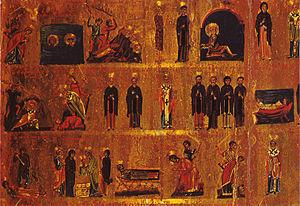
Les Saints des mois janvier et fevrier dans un calendrier, deuxième moitié du 11ième siècle. 26,9x28,2 cm